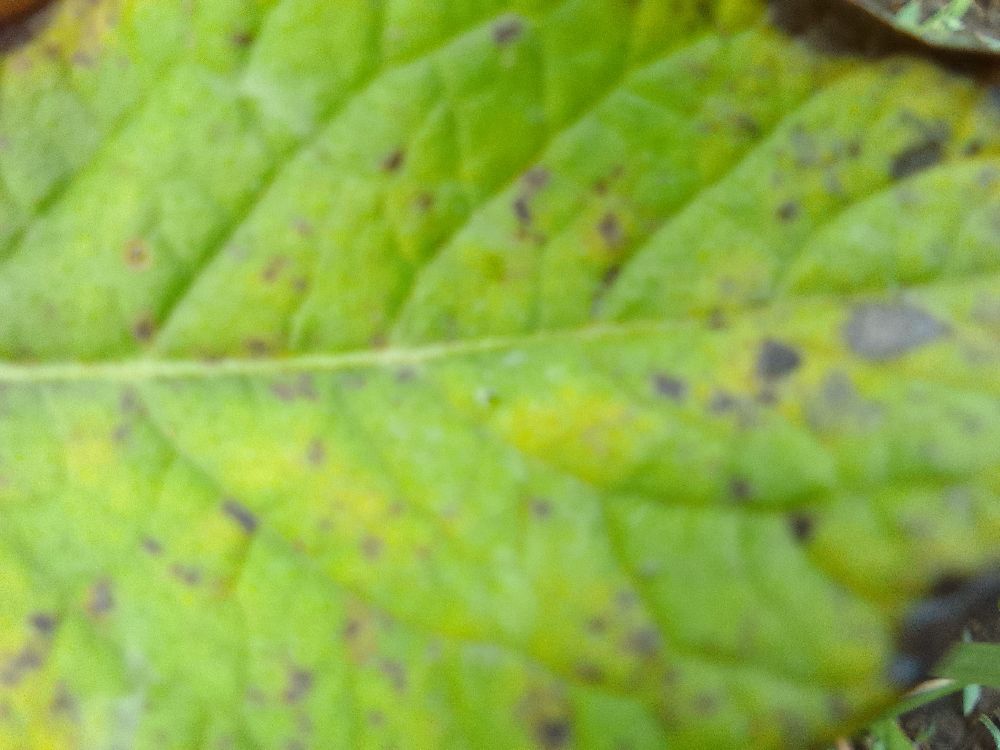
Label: Early blight